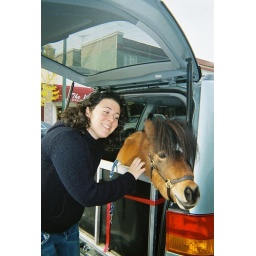
carley with pony in van